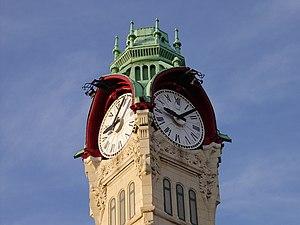
La gare de Rouen-Rive-Droite est une gare ferroviaire française de la ligne de Paris-Saint-Lazare au Havre, située sur la rive droite de la Seine, en haut de la rue Jeanne-d'Arc, à proximité du centre-ville de Rouen, préfecture du département de la Seine-Maritime et de la région Normandie.